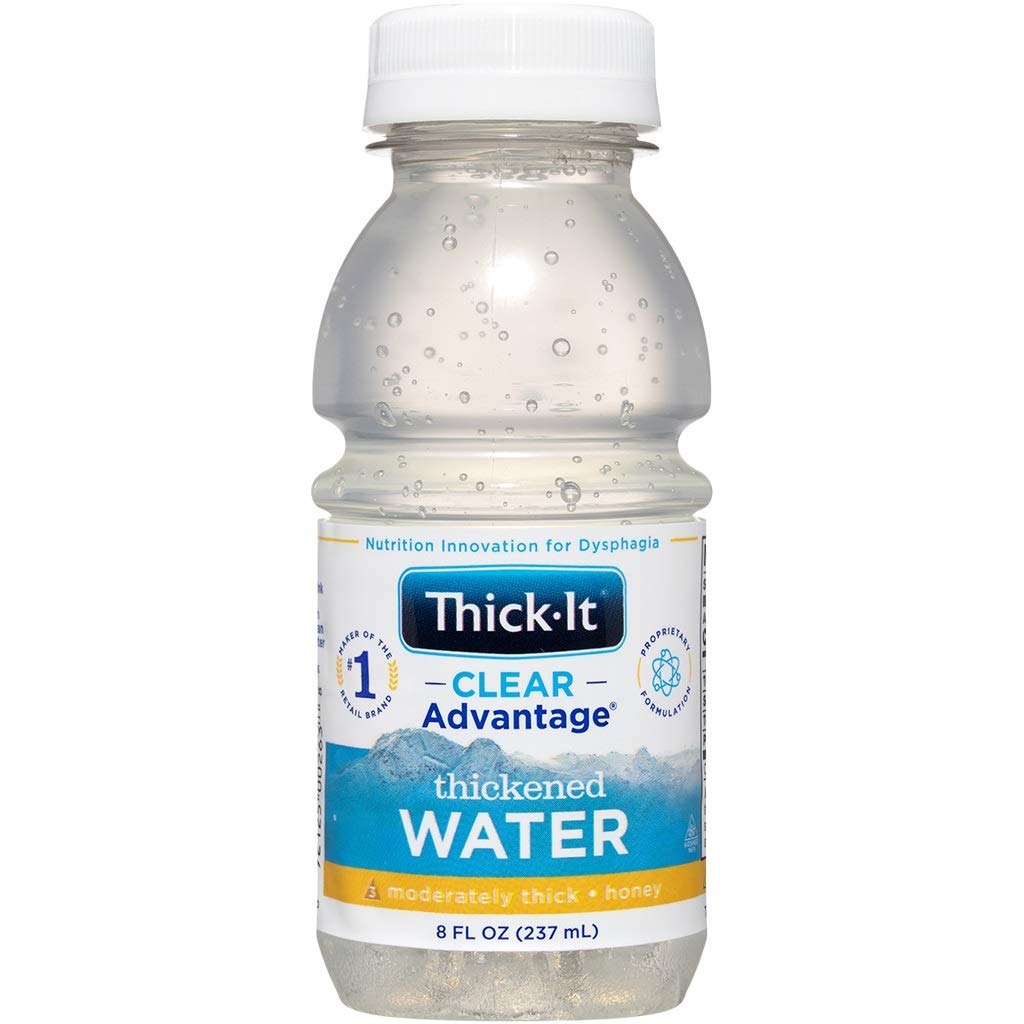
Item Name: Thick-It Clear Advantage Moderately Thick Water, Honey Consistency, Ready-to-Drink, Digestible Swallowing Aid, Convenient & Ready-to-Use, No Mixing Needed , 8 oz Bottle (24 Pack)
Bullet Point 1: VALUE PACK of 24; 8 fluid ounce resealable bottles
Bullet Point 2: READY-TO-DRINK: just open and serve! No mixing required! No lemon flavor added.
Bullet Point 3: VERSATILE: Chill, heat or freeze while maintaining desired consistency or add your own powdered drink mixes, cocoa, broth, and milk without altering the flavor or color.
Bullet Point 4: DIETARY FRIENDLY: Gluten Free, Sugar Free, Calorie Free, Low Sodium, Kosher
Bullet Point 5: RESEALABLE BOTTLE: Take with you on-the-go, or store in the refrigerator for up to 14 days
Bullet Point 6: Made with artesian mineral water from 600 feet below ground, which results in thickened beverages that look and taste natural^Aquacareh2o beverages meet the national dysphagia guidelines for nectar- and honey-like consistencies, and will not over thicken^Offers those with dysphagia a variety of enjoyable beverage options while allowing caregivers to confidently give their loved ones^Kosher, gluten free
Value: 192.0
Unit: Fl Oz

Price: 50.42